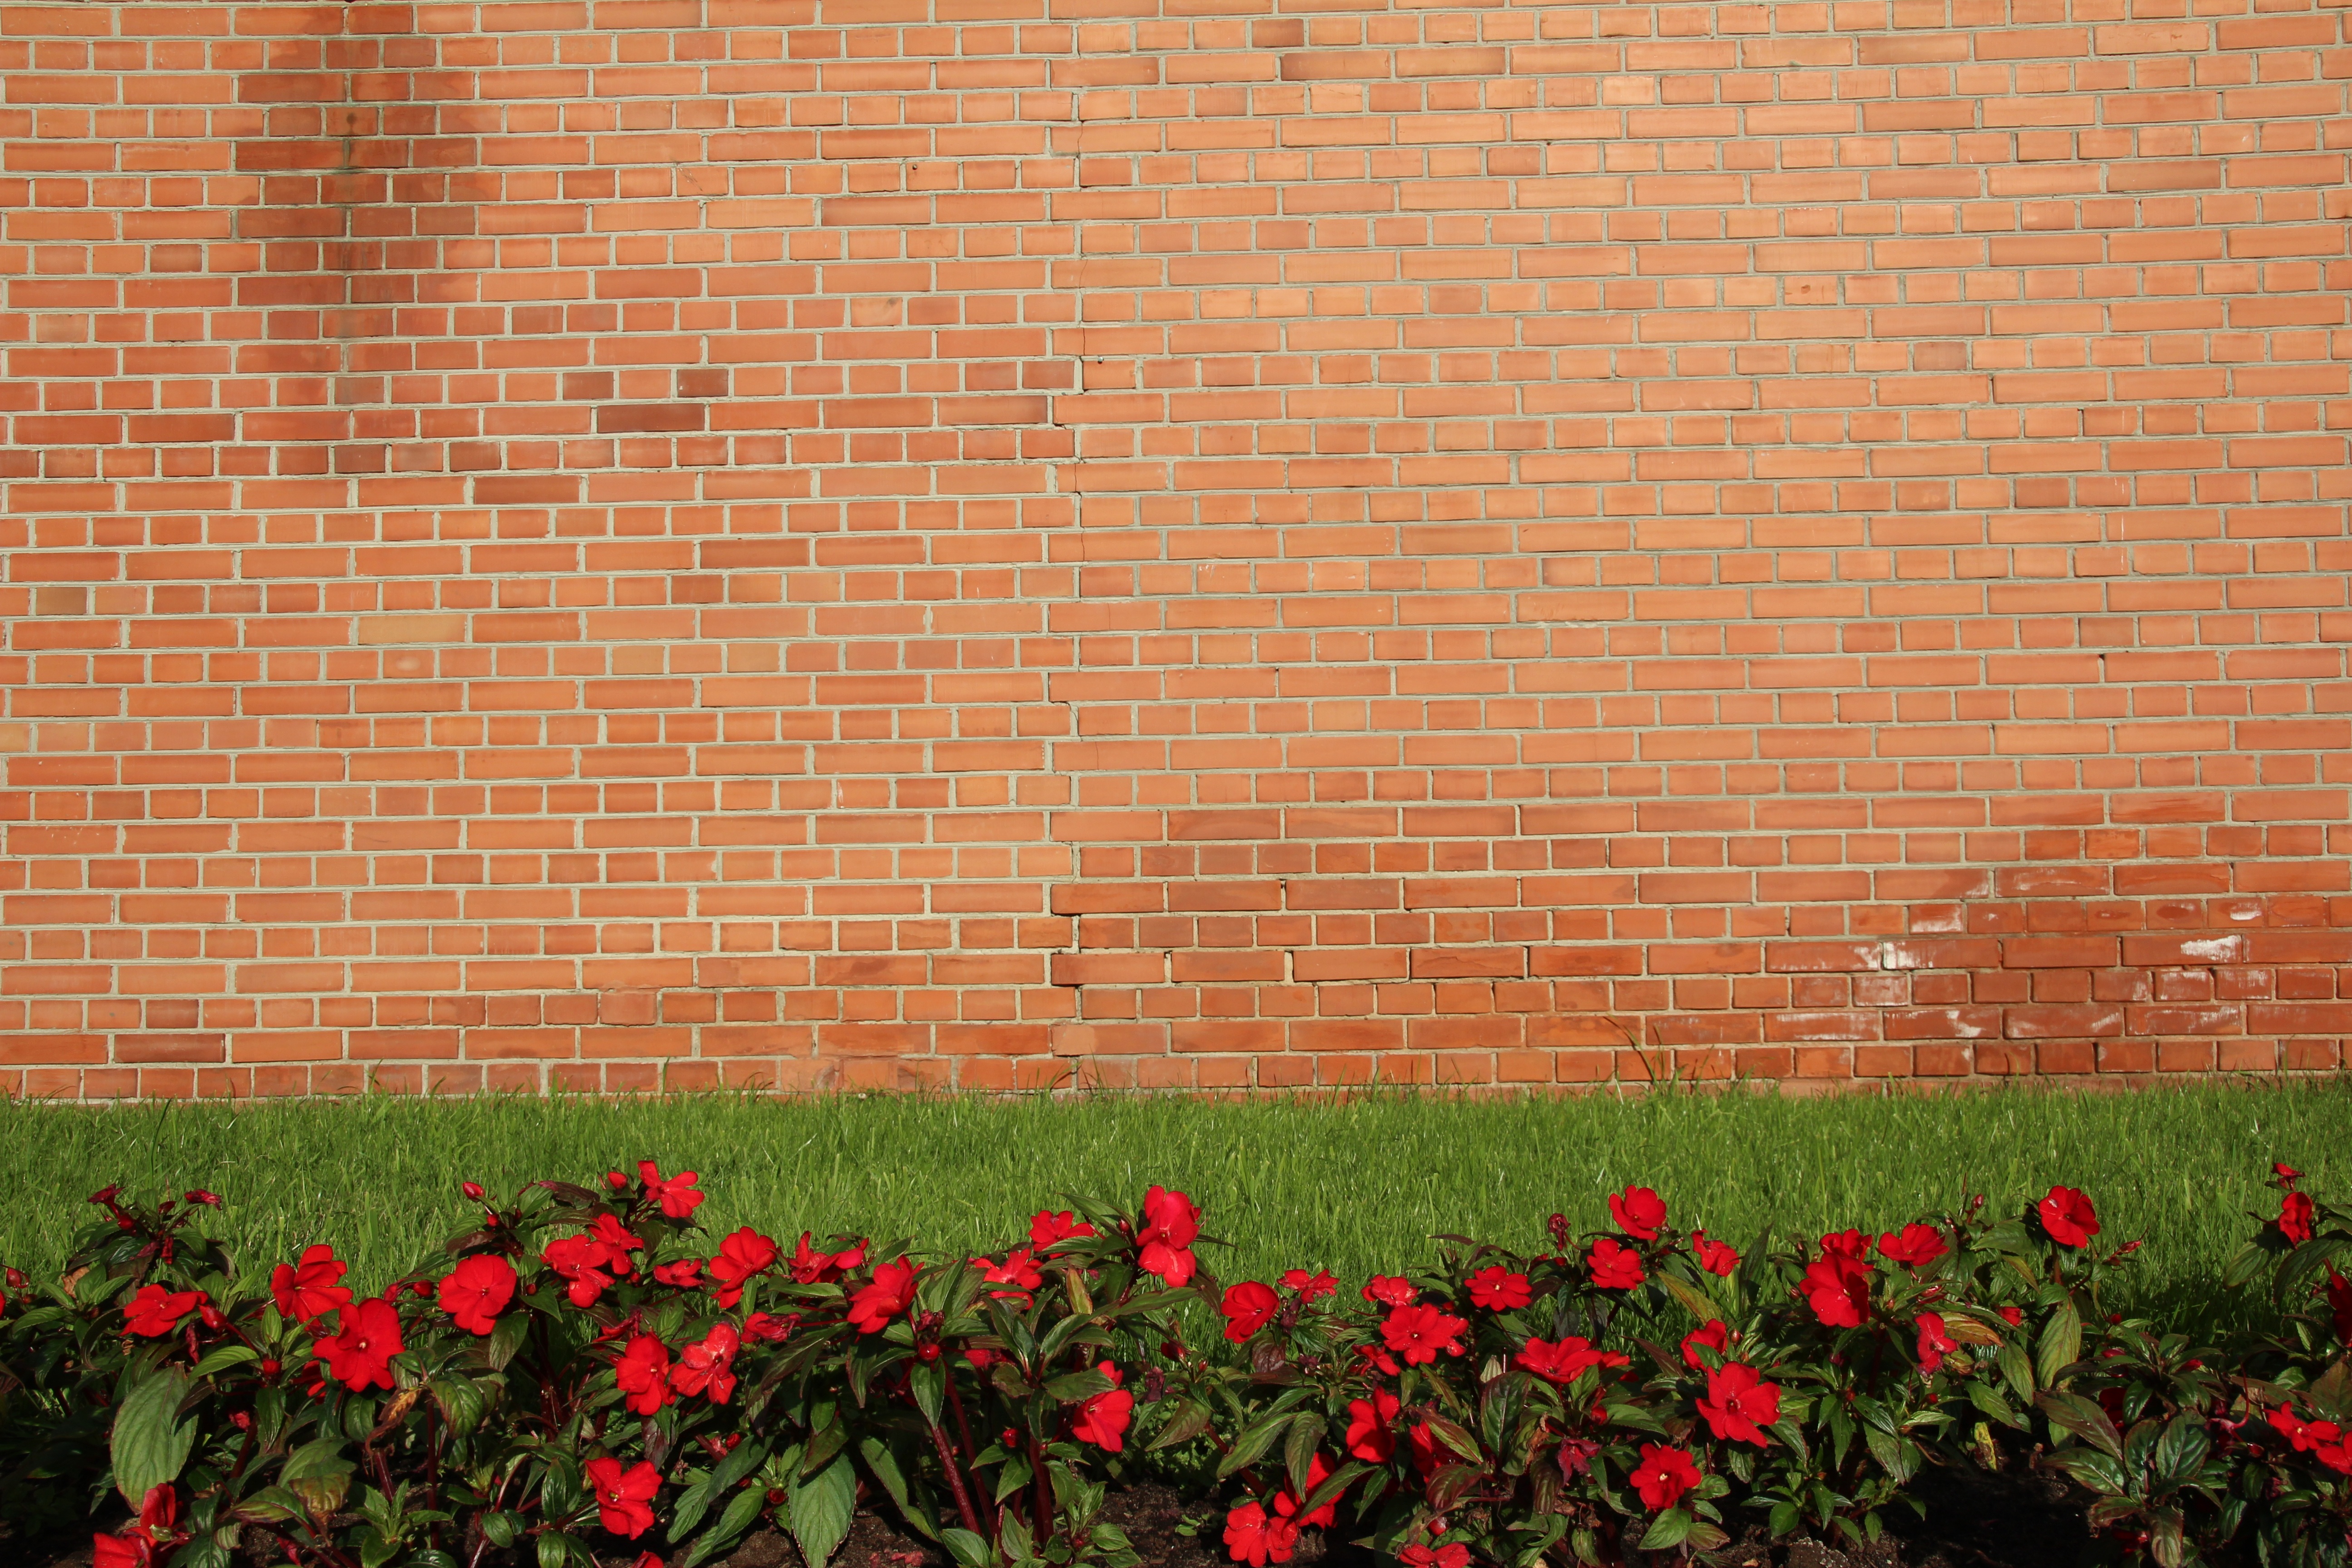
plant, lawn, meadow, flower, wall, red, brick, material, background, wallpaper, brickwork, outdoor structure